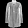
Label: Coat